TLC: Tables, Ladders & Chairs (2018)

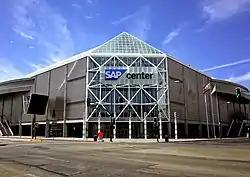
The event was held at the SAP Center in San Jose, California.

Announced on November 22, 2017, the 10th TLC was planned to be held on October 21, 2018, at the TD Garden in Boston, Massachusetts. This would have been the second time the event took place in October, following the . However, as first reported on July 10, 2018, and later confirmed on September 10, the 2018 event was announced to be held on December 16 at the SAP Center in San Jose, California, which was the original date and venue for Clash of Champions. This returned TLC to its traditional December slot. The event aired on pay-per-view (PPV) worldwide and was livestreamed on the WWE Network. Tickets went on sale on September 21 through Ticketmaster. The 2018 event was planned to be SmackDown-exclusive, but following WrestleMania 34 in April, WWE discontinued brand-exclusive pay-per-views, thus the 2018 event featured wrestlers from the Raw, SmackDown, and 205 Live brand divisions.